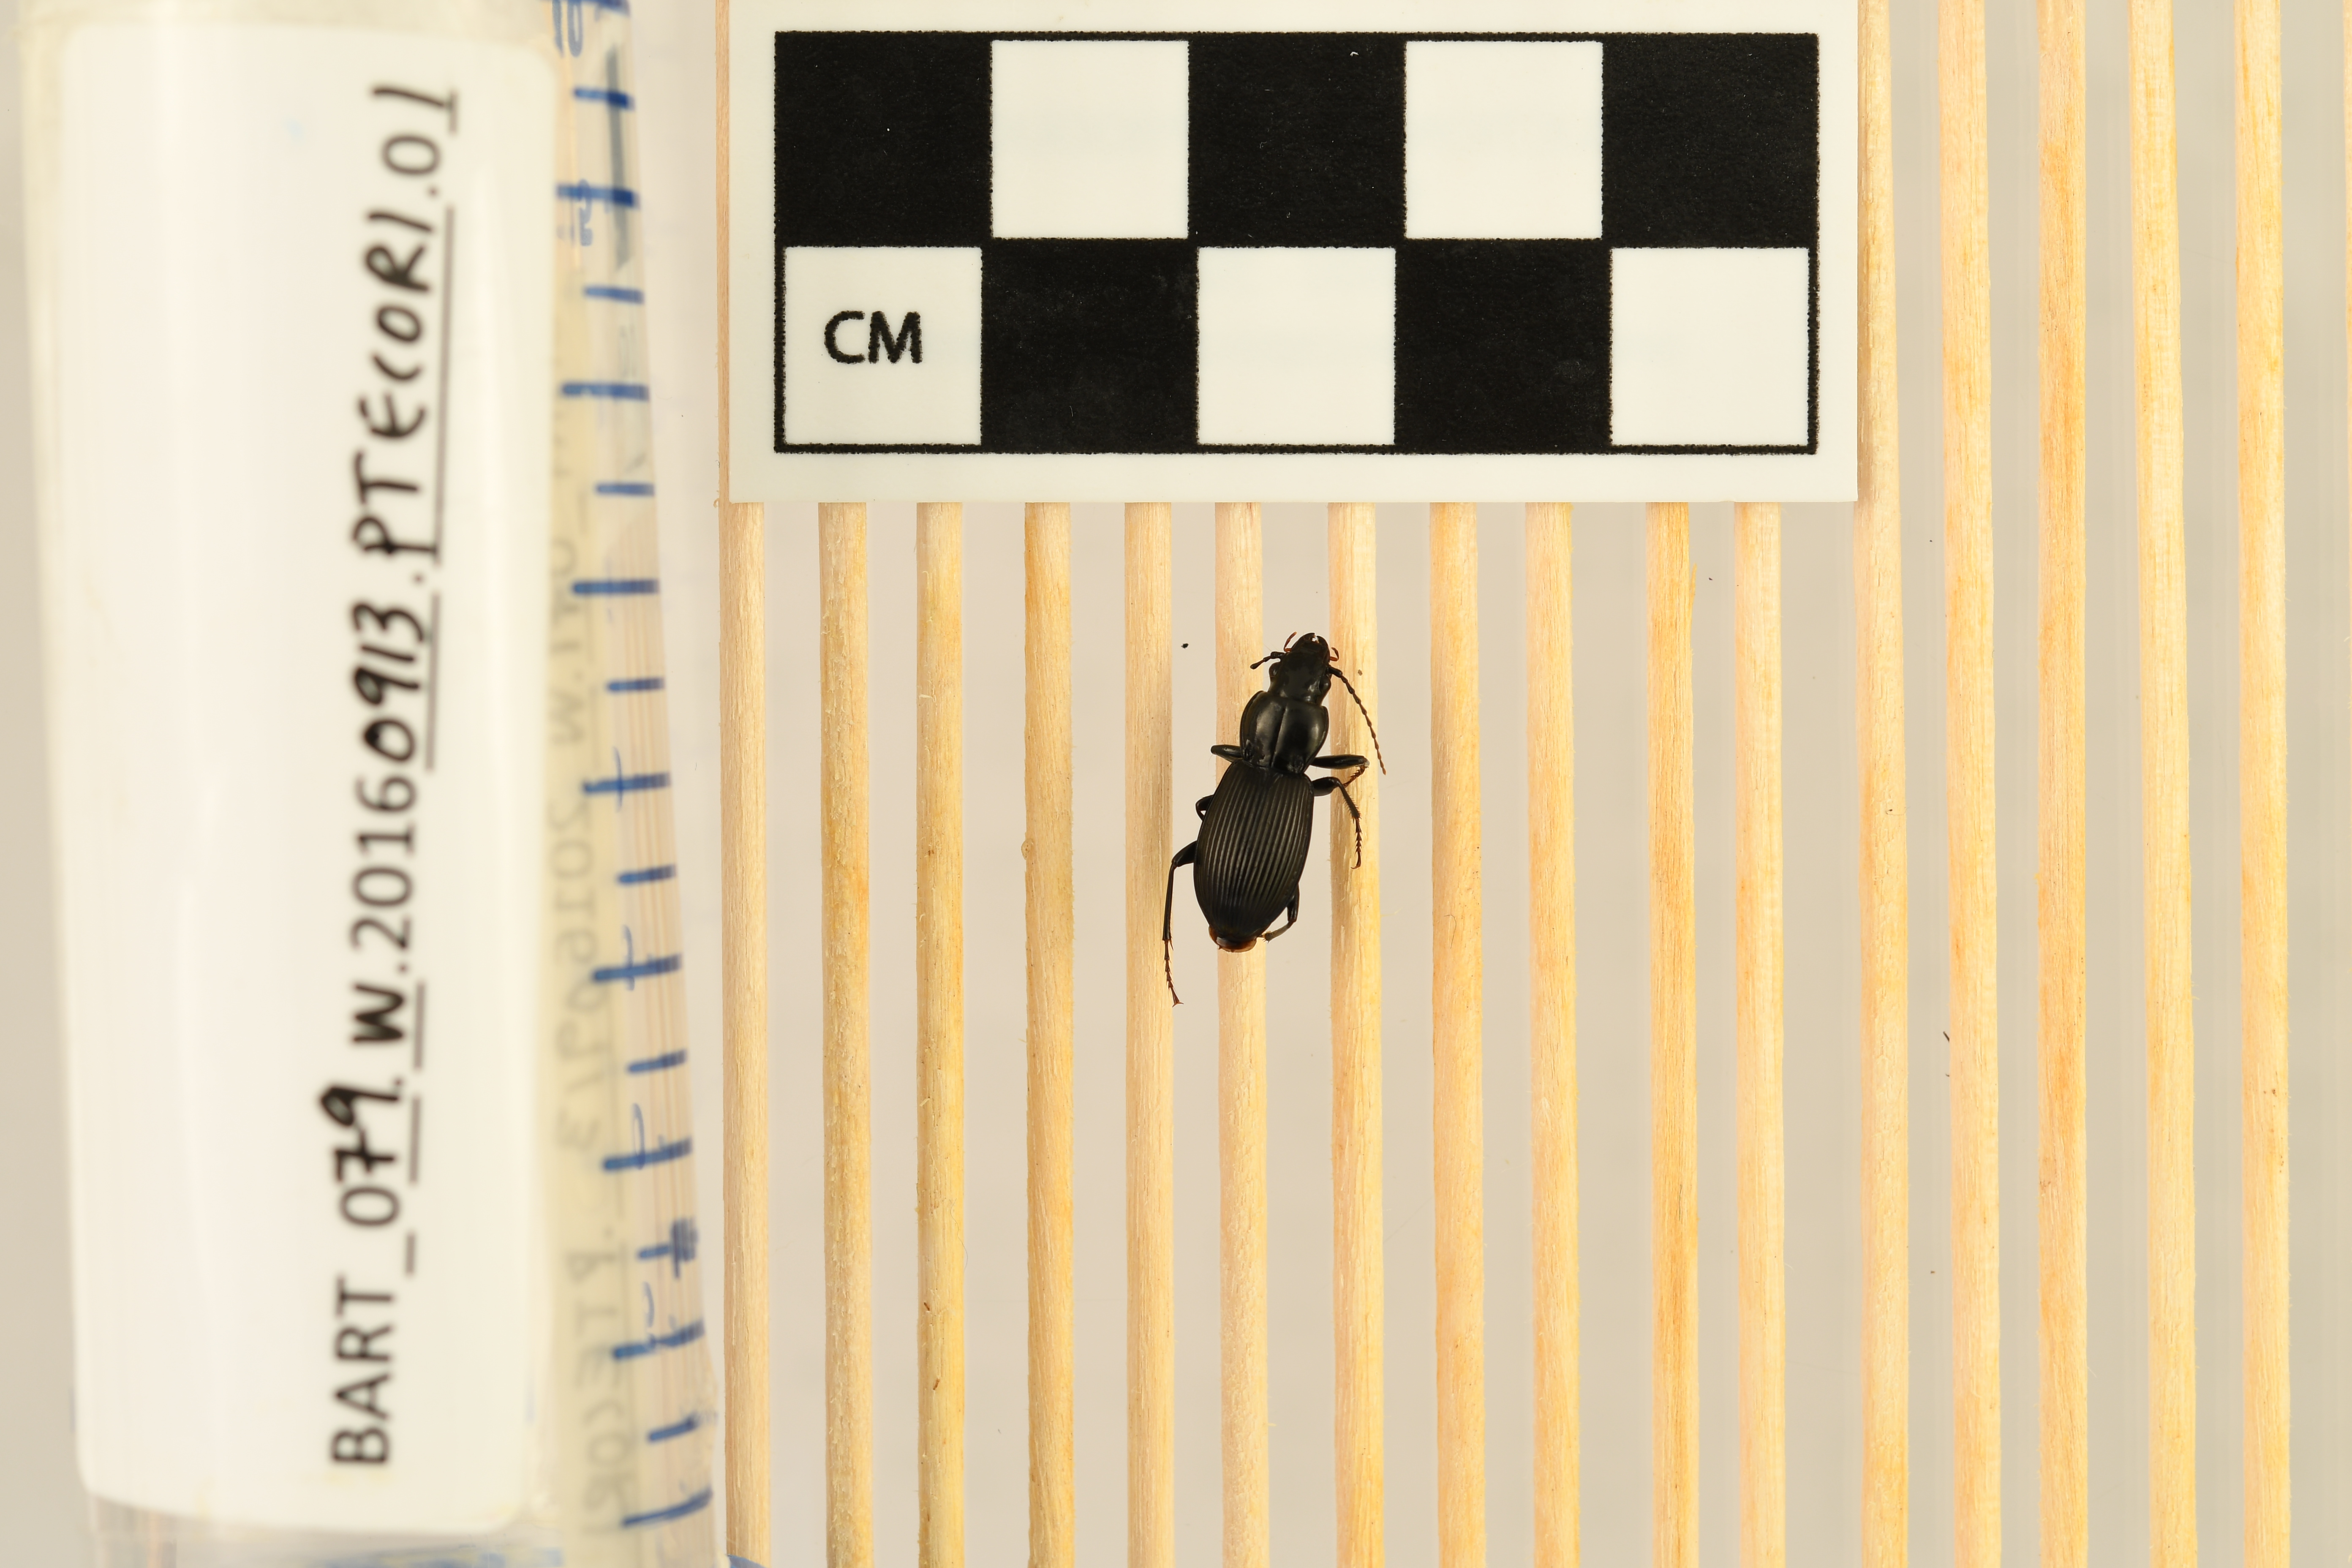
Pterostichus coracinus — Bartlett Experimental Forest NEON, plot BART_079. Beetle 1, ElytraLength: 0.7996 cm (lying flat: Yes)

Pterostichus coracinus — Bartlett Experimental Forest NEON, plot BART_079. Beetle 1, ElytraWidth: 0.3998 cm (lying flat: Yes)

Pterostichus coracinus — Bartlett Experimental Forest NEON, plot BART_079. Beetle 1, ElytraLength: 0.8438 cm (lying flat: No)

Pterostichus coracinus — Bartlett Experimental Forest NEON, plot BART_079. Beetle 1, ElytraWidth: 0.4065 cm (lying flat: No)

Pterostichus coracinus — Bartlett Experimental Forest NEON, plot BART_079. Beetle 1, ElytraLength: 0.7963 cm (lying flat: Yes)

Pterostichus coracinus — Bartlett Experimental Forest NEON, plot BART_079. Beetle 1, ElytraWidth: 0.3958 cm (lying flat: Yes)